HTC Gene

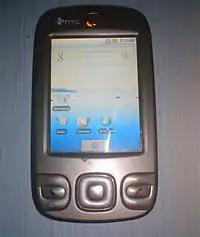
Android on HTC Gene

Wing Linux, a version of Android, is currently in process of development. Click here for more information.